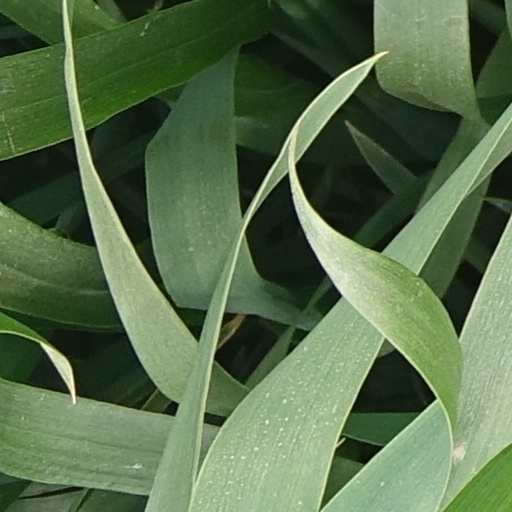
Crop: wheat